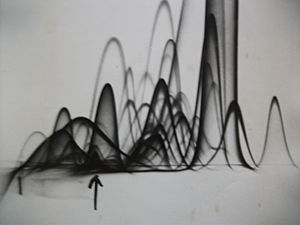
Elektroforese
Krydset immunelektroforese af 2 mikroL normalt humant serum (udsnit af analyse ca. 5x8 cm). Analysen er udført i et tyndt lag agarose med Dako antistoffer mod humane serumproteiner i den øverste gel. Nederste del er 1. dimensionsgelen, hvor serum blev appliceret i hullet nederst t.v. Mere end 50 betydende serumproteiner kan navngives og kvantiseres i denne analyse
Elektroforese er en biokemisk analysemetode der benyttes til at adskille forskellige molekyler fra hinanden baseret på deres elektriske egenskaber samt f.eks. størrelse og form.